Transport in Podlaskie Voivodeship

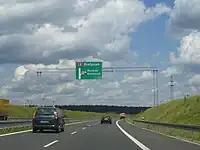

Białystok is, and has been for centuries, the main hub of transportation for the Podlaskie Voivodeship and the entire northeastern section of Poland. It is a major city on the European Union roadways (Via Baltica) and railways (Rail Baltica) to the Baltic Republics and Finland. It is also a main gateway of trade with Belarus due to its proximity to the border and its current and longstanding relationship with Hrodno, Belarus. Passenger trains do connect from Suvalki, Hrodno and Lithuania to Warsaw and the rest of the European passenger network. An extensive public transportation system is provided within the city by three bus services, but no tram or subway exists.